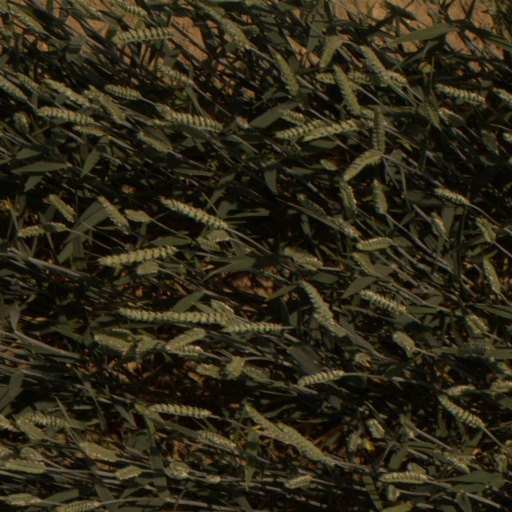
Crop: wheat